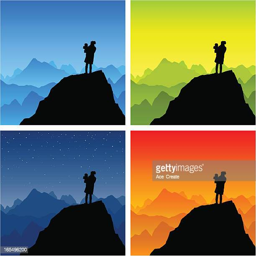
mother and child silhouette alone on a mountain